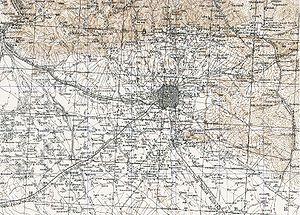
Téhéran [teeʁɑ̃], est la capitale et la plus grande ville d'Iran. Située dans le nord du pays, au pied des monts Elbourz, la ville donne son nom à la province dont elle est également la capitale. Téhéran a vu sa population multipliée par 40 depuis qu'elle est devenue la capitale à la suite du changement de dynastie de 1786. En 2015, la ville compte environ 9 000 000 habitants ; et l'agglomération plus de 15 000 000. La ville possède un métro et un dense réseau autoroutier.